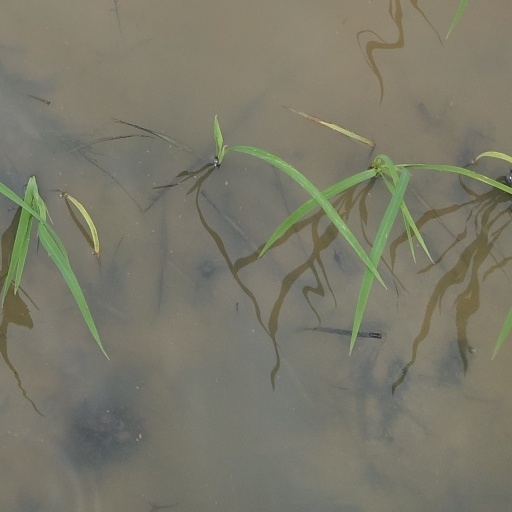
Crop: rice